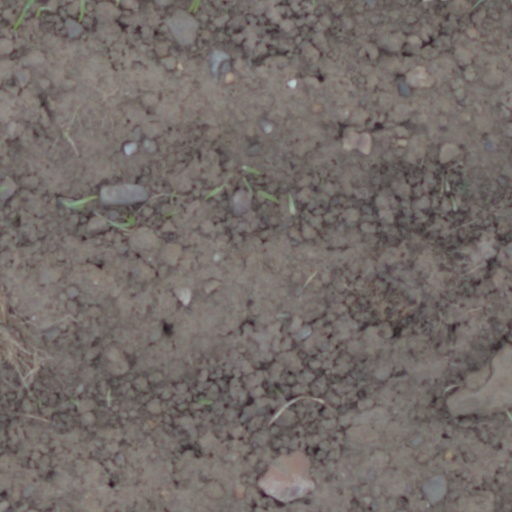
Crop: wheat